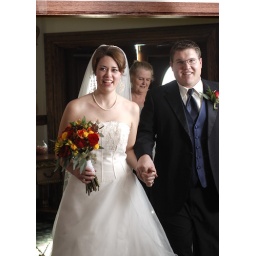
Alien Bee400 bounced off wall at camera right.SB800 into silver umbrella just in front of groom.